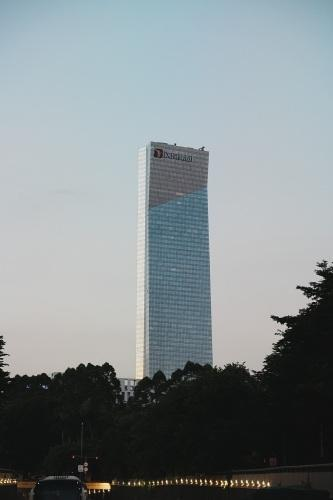
地标名称：汉京金融中心
所在城市：深圳市·南山区